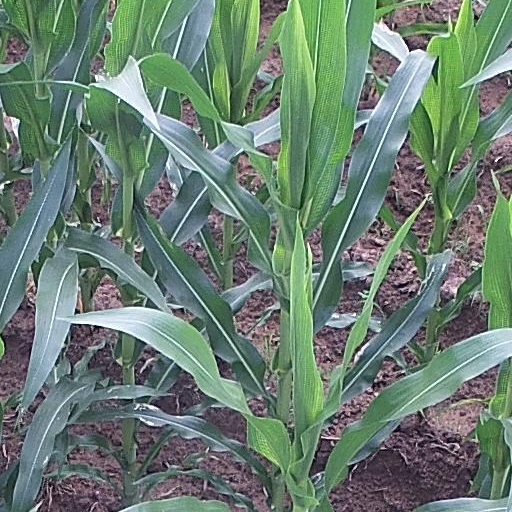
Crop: maize; corn